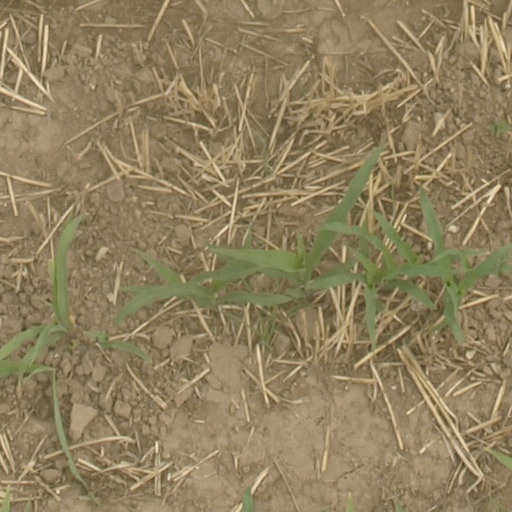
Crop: maize; corn